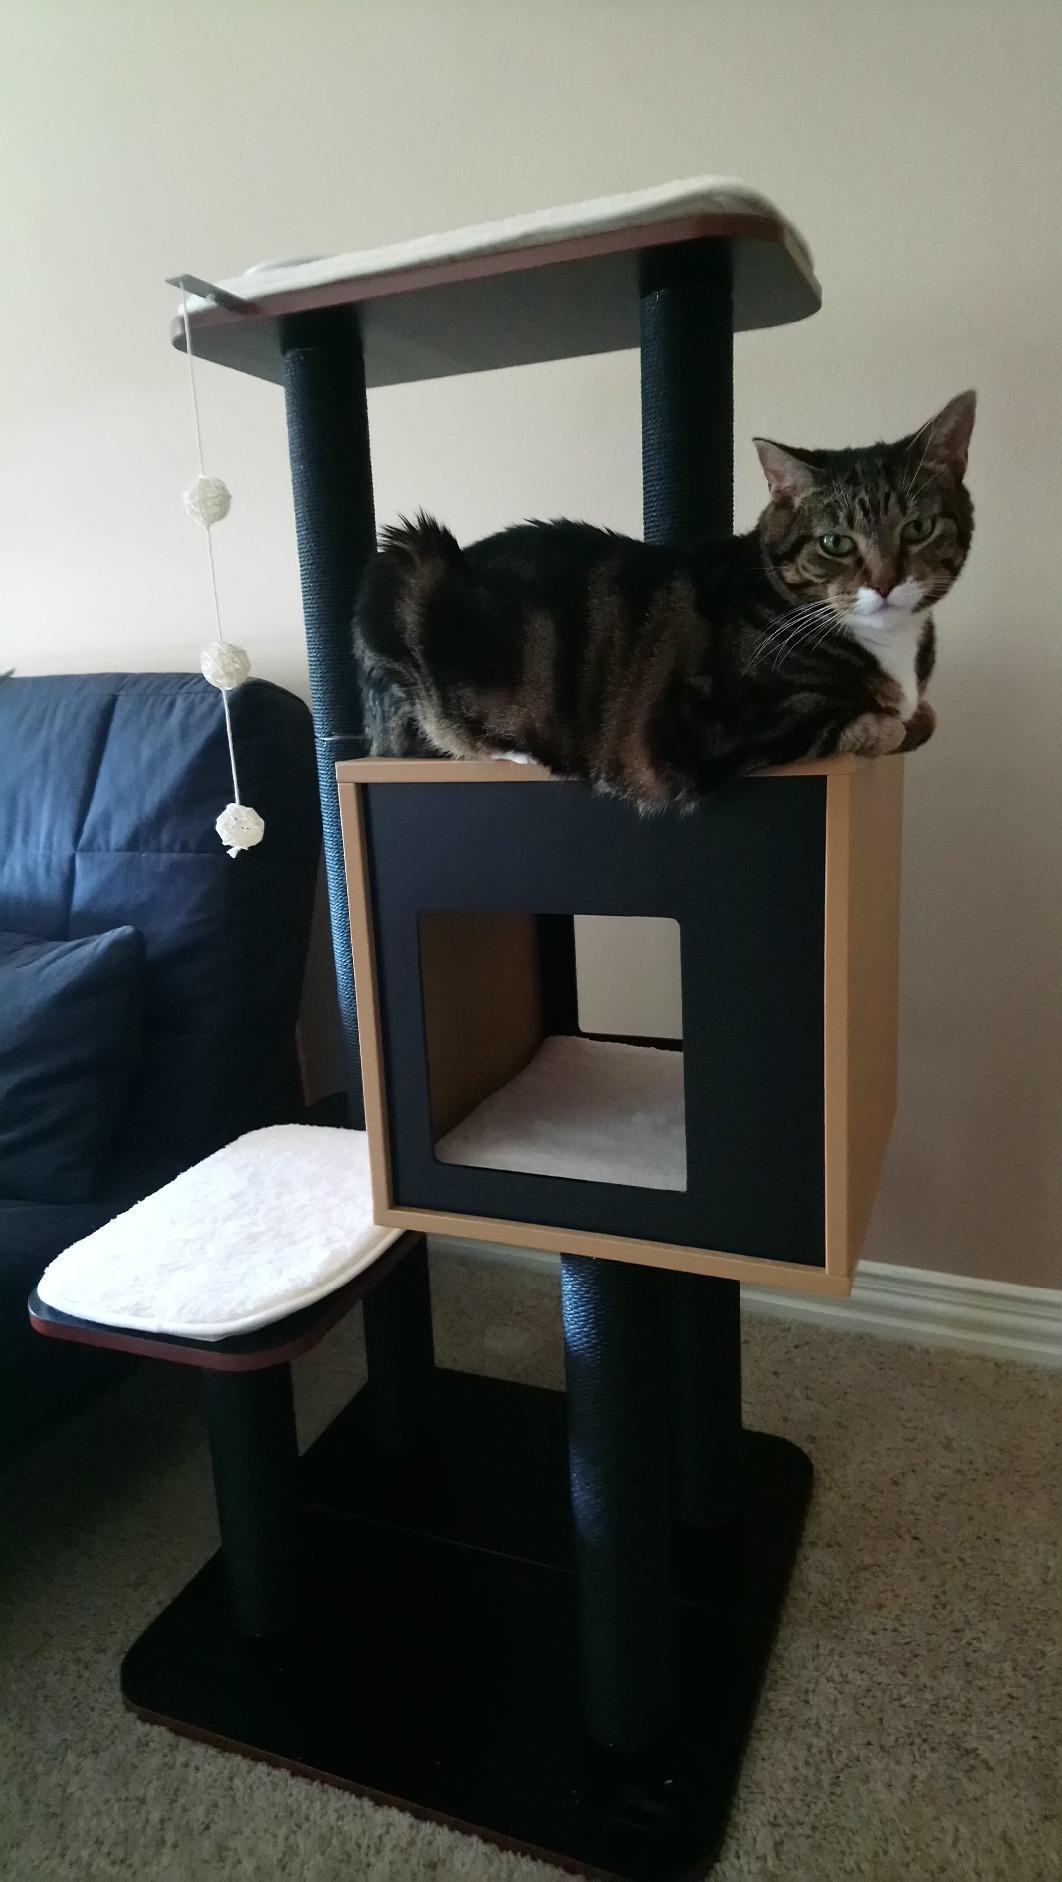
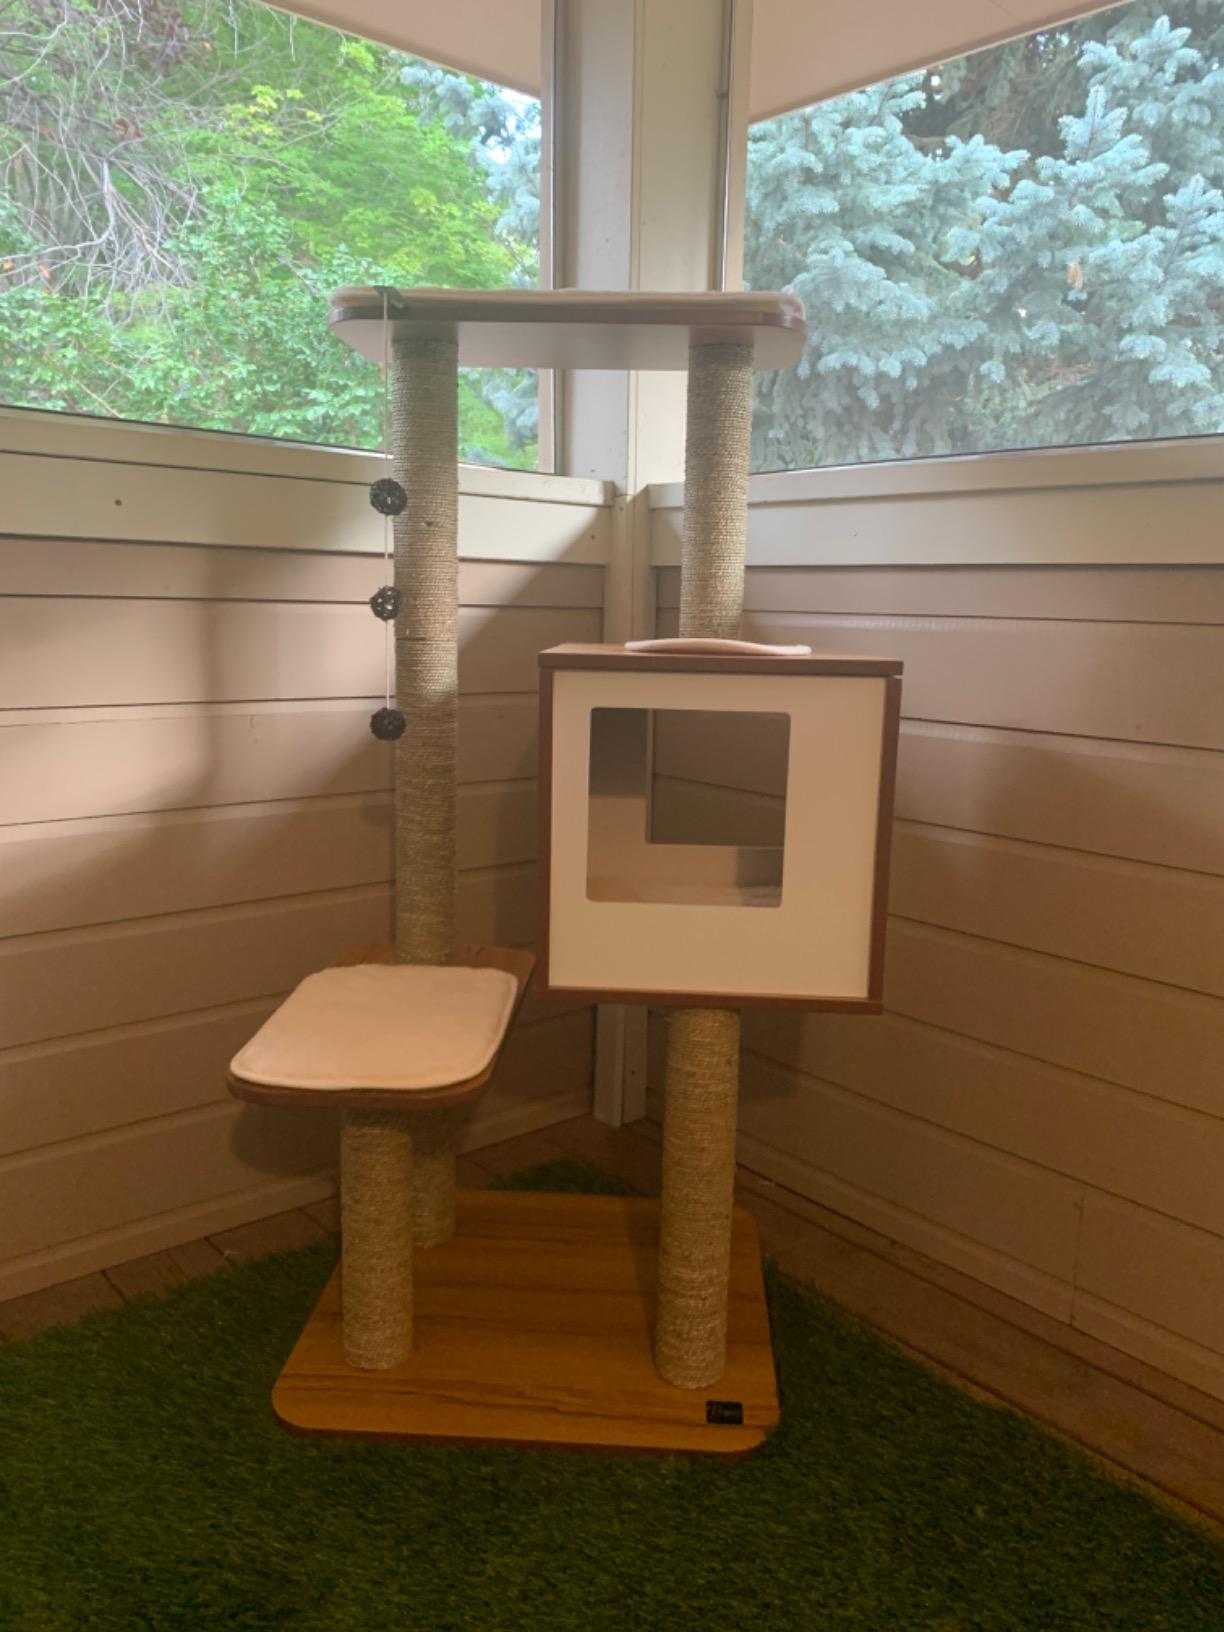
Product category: items_cat tree
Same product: no